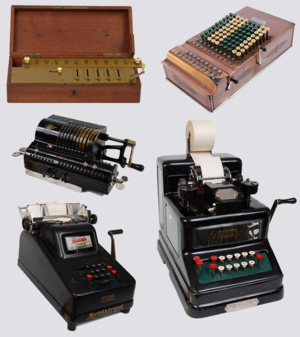
Mekanisk regnemaskine
Eksempler på mekaniske regnemaskiner
Gennem tiderne har man brugt flere typer af mekaniske regnemaskiner, hvoraf den første er kuglerammen. Indtil først i 1960'erne havde man klaret regnearbejdet på kontorer og andre steder ved hjælp af dels manuel udregning "med papir og blyant", med brug af forskellige former for regnestokke samt med mekaniske regnemaskiner som dem, der er nævnt nedenfor. De mekaniske regnemaskiner var indrettet til at stå på et skrivebord, og de blev drevet enten af et håndsving eller af en indbygget elektromotor.